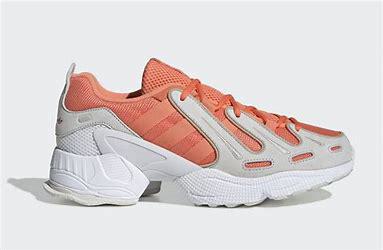
Brand: Adidas
Model: EQT Gazelle